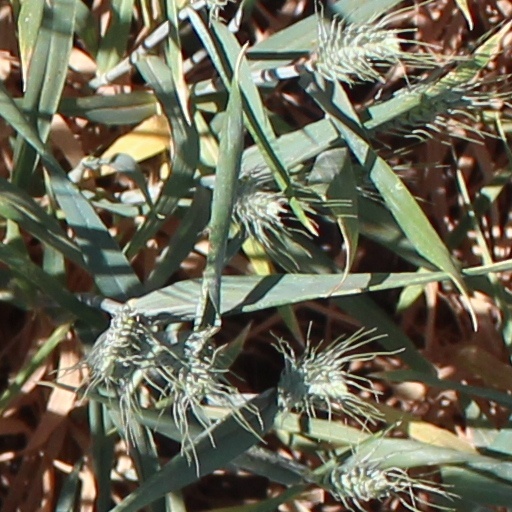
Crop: wheat